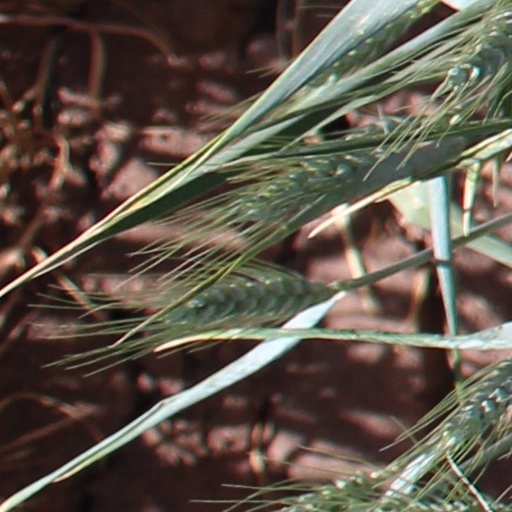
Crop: wheat